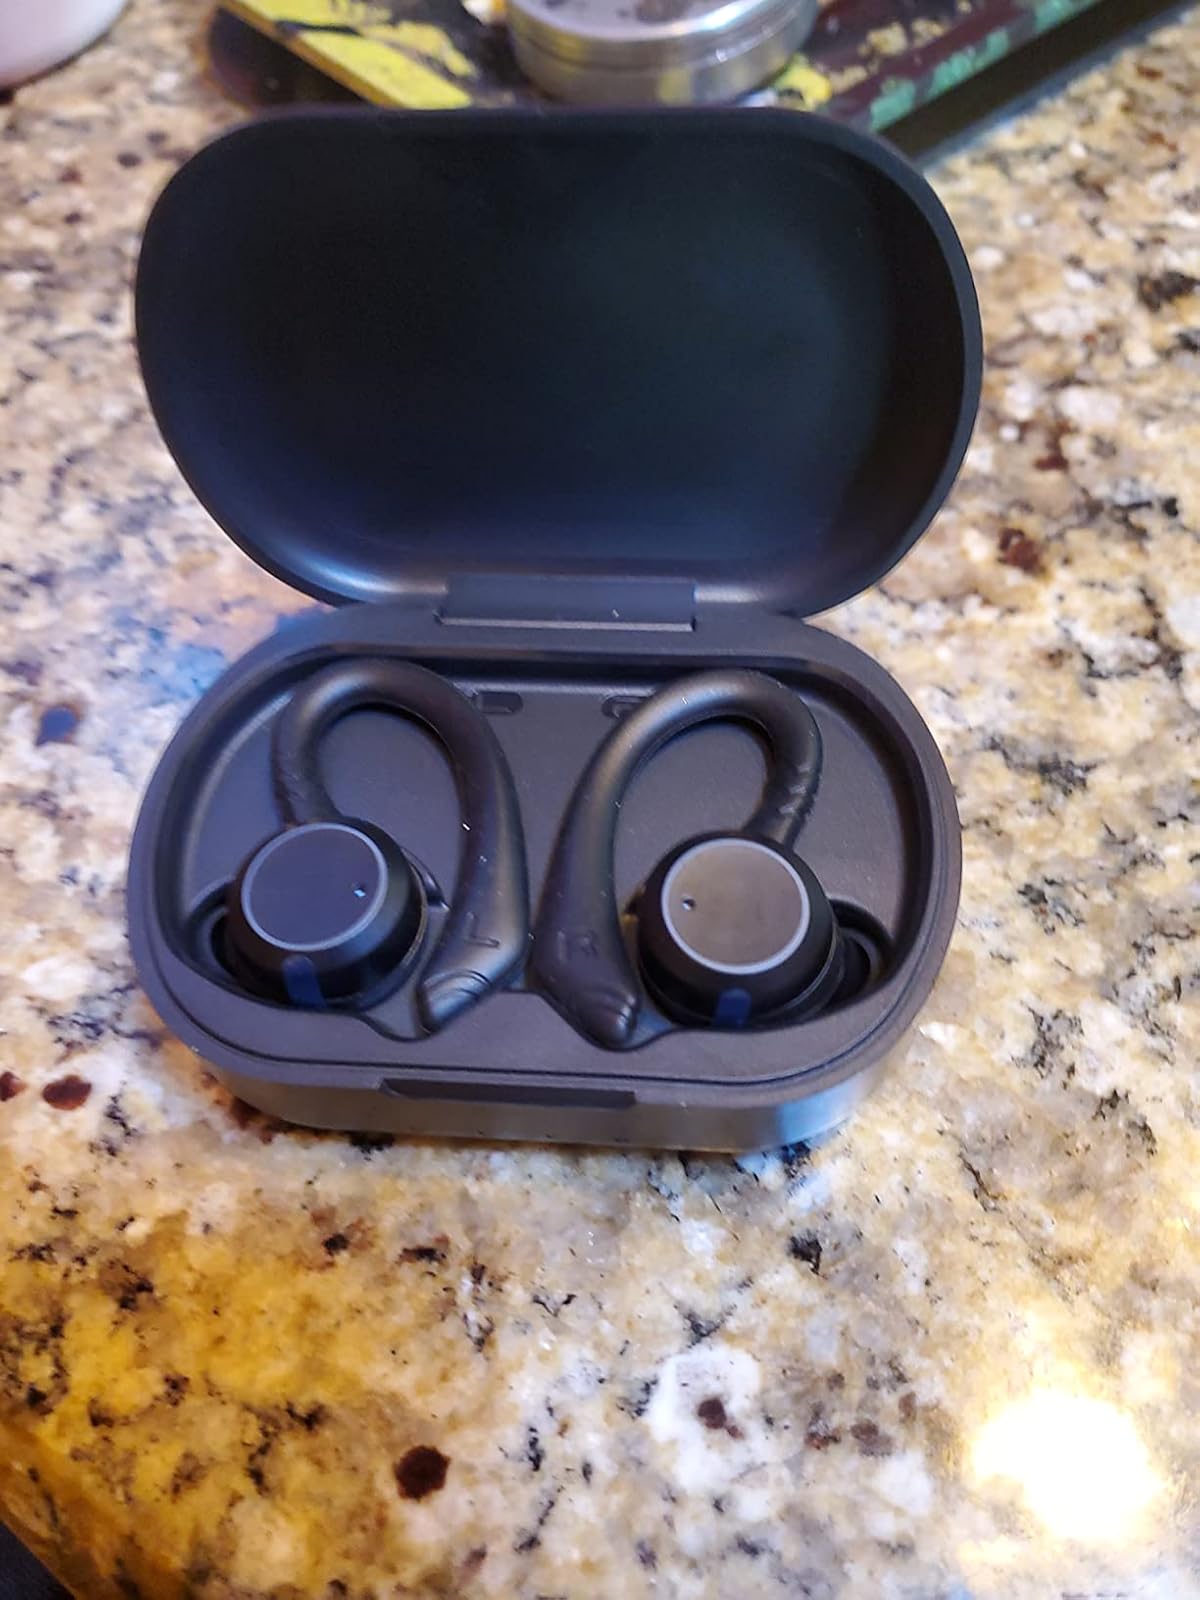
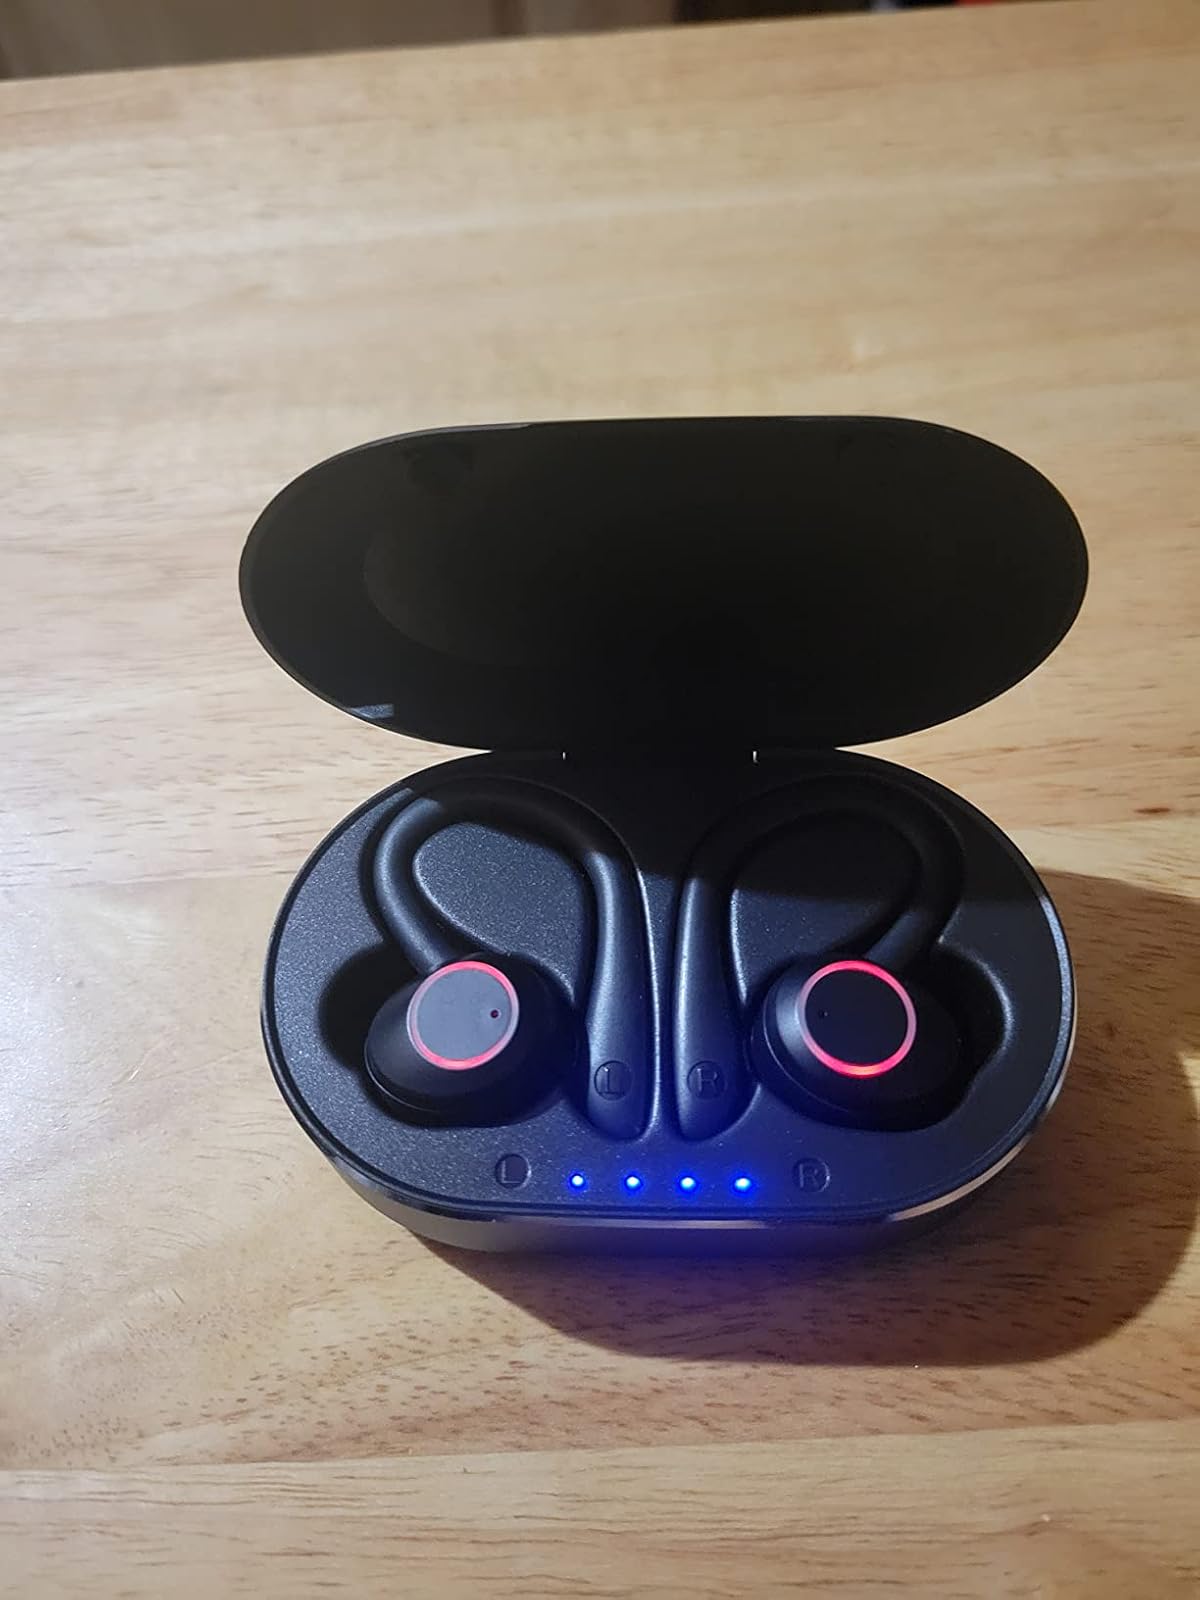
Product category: earbuds
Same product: no